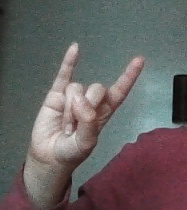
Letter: la